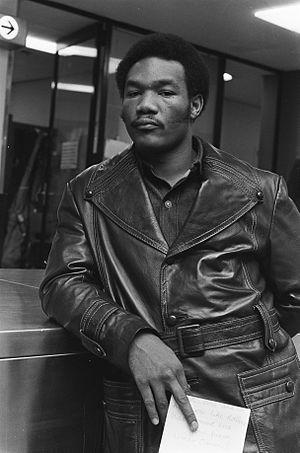
George Foreman est un boxeur américain né le 10 janvier 1949 à Marshall au Texas.